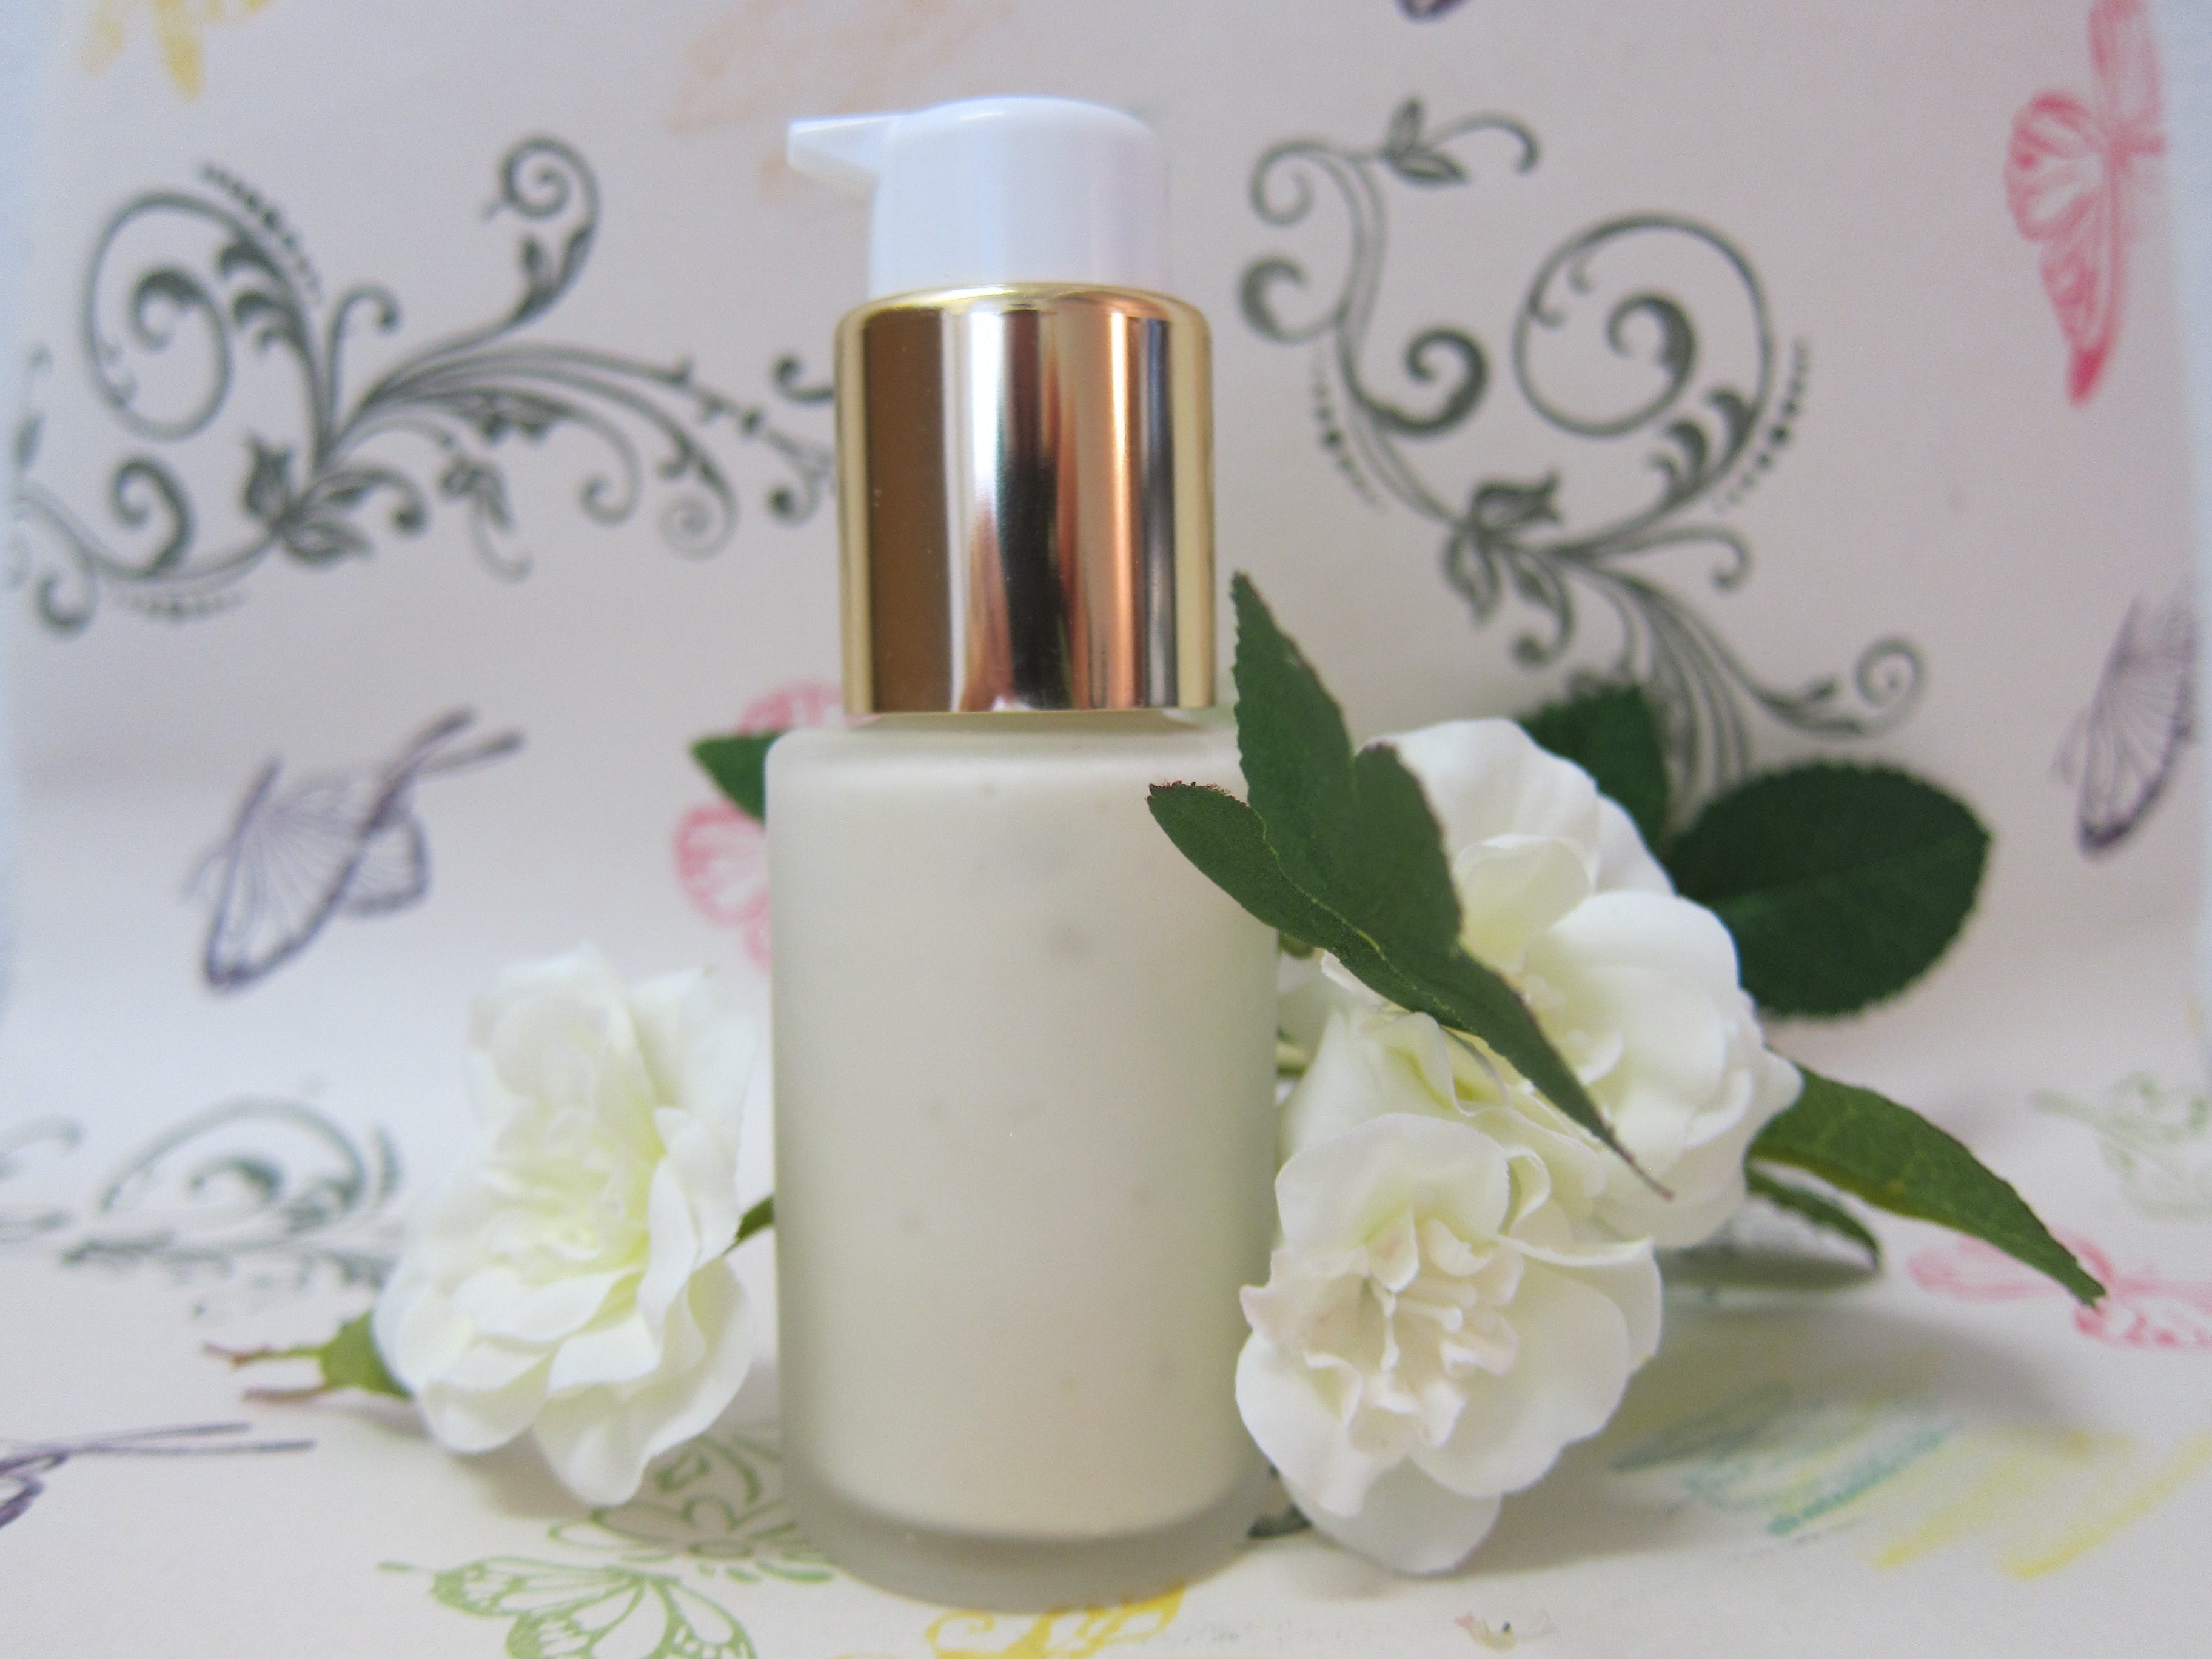
flower, food, produce, natural, cream, luxury, spa, skin, beauty, perfume, cosmetics, skincare, flavor, skin care, skin care beauty, cosmetic packaging, lotion bottle, herbal cosmetics